Claviceps sorghi

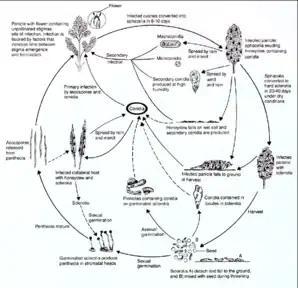
Fig. 3 The life cycle of sorghum ergot.

"Claviceps sorghi" is endemic to India with possible specimens found in southeastern Asia although not confirmed. Sorghum ergot is found in globally, and was thought to be due to instances of C. sorghi infection. This infection was determined to be a distinctly separate pathogen "Claviceps africana" which is responsible for the majority of sorghum ergot. This distinction in 1991 was made by identifying distinctly different sclerotium between the infections in Africa, and the infections found in India. "C. africana" is responsible for global infections of sorghum ergot, while "C. sorghi" is endemic to Southeast Asia and India. "C. africana" has also been found in India, and has been hypothesized to have marginalized the endemic populations of "C. sorghi".